Steven Strogatz

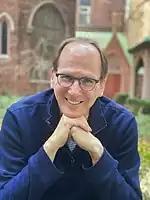

Steven Henry Strogatz (born August 13, 1959) is an American mathematician and author, and the Susan and Barton Winokur Distinguished Professor for the Public Understanding of Science and Mathematics at Cornell University.